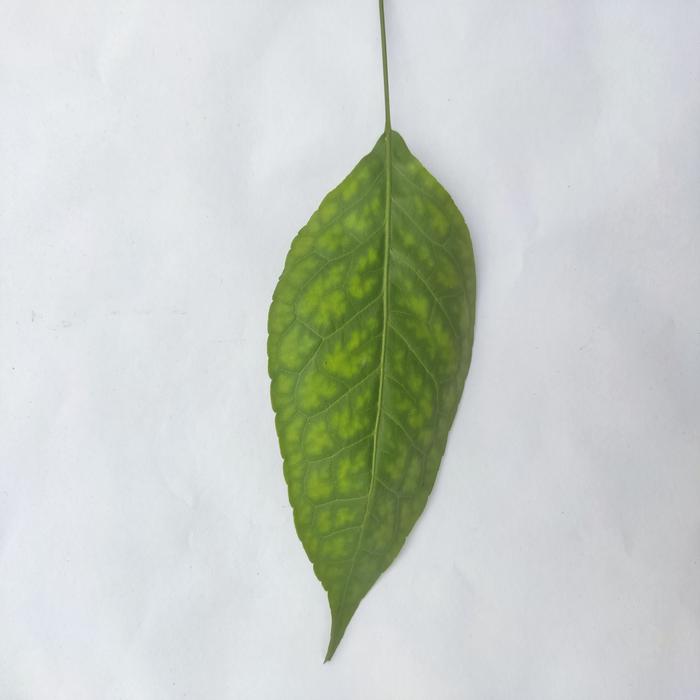
Crop: Aegle Marmelos
Leaf condition: Leaf_Spot